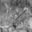
Label: caterpillar